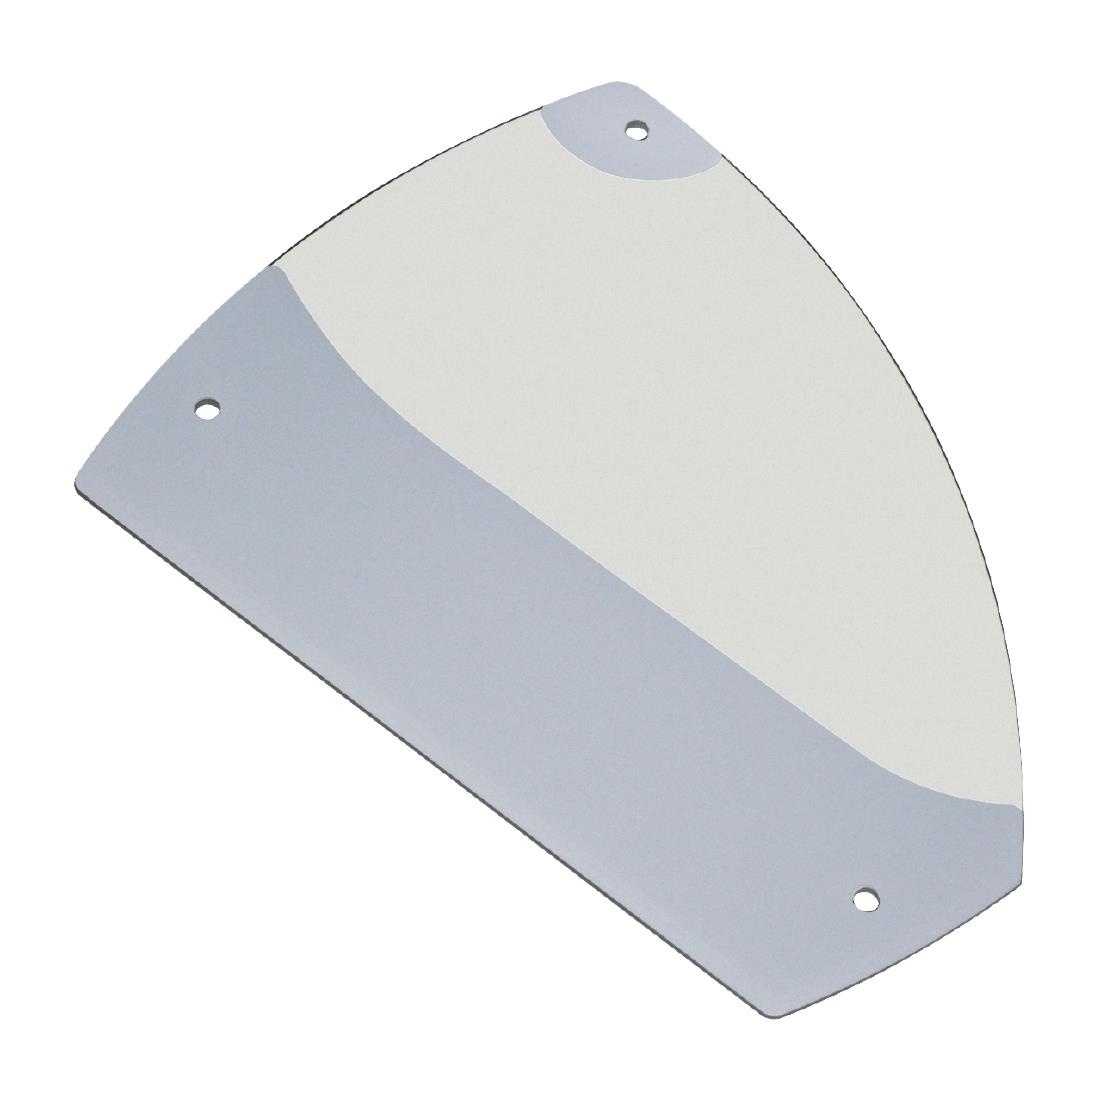
Buffalo Right Glass
Designed to fit the Buffalo CW147 and CW148 heated merchandisers, this high quality genuine Buffalo right side glass is a high quality replacement for the original part.
Brand: Uropa
Category: Home & Garden > Kitchen & Dining > Kitchen Appliance Accessories > Electric Skillet & Wok Accessories > Glass Lids